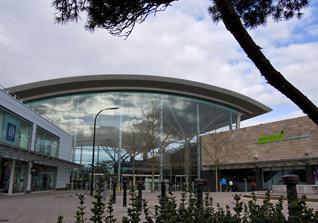
Building: Central Milton Keynes shopping centre
Country: United Kingdom
Year built: 1979
Shopping centre located in Milton Keynes, Buckinghamshire, England The Central Milton Keynes shopping complex The arc joining Midsummer Place to the Centre:MK Location Milton Keynes , England Coordinates 52°02′37″N 0°45′20″W / 52.0436°N 0.7555°W / 52.0436; -0.7555 Opening date 25 September 1979 ( 1979-09-25 ) Developer Milton Keynes Development Corporation Owner Prudential , Hermes Investment Management (thecentre:mk) Ellandi (Midsummer Place) No. of stores and services over 220 (thecentre:mk) over 50 (Midsummer Place) Total retail floor area 1,790,000 sq ft (166,000 m 2 ), building length: 700 m No. of floors One main access floor, larger stores have two or three internally. Parking over 17,000 spaces nearby Website thecentremk .com class=notpageimage| Central Milton Keynes shopping centre zoom in Mapping © OpenStreetMap The Central Milton Keynes shopping area is a regional  shopping centre located in Milton Keynes , Buckinghamshire, England which is about 50 miles (80 km) north-west of London. It comprises two adjacent shopping centres, thecentre:mk (a grade II listed building , originally named the 'Shopping Building') which opened in 1979, and Midsummer Place opened in 2000. The centre:mk is anchored by John Lewis and Marks & Spencer . As of December 2024 [update] , the centre:mk (alone) is the 12th largest shopping centre in the UK, [ better source needed ] with the size of 133,416 m 2 (1,436,080 sq ft). Development Main articles: Central Milton Keynes and History of Milton Keynes The Milton Keynes Development Corporation (MKDC) began work on the Shopping Building in 1973. It was to be the largest building of Central Milton Keynes , and was built at almost the highest point in the "New City" . The architects were Derek Walker , Stuart Mosscrop, and Christopher Woodward, who had been Chief and senior architects at the Development Corporation; and the engineers were Felix Samuely and Partners. The shopping area was opened on 25 September 1979 by Prime Minister Margaret Thatcher . The building's sleek envelope accommodated 130 shops and six department stores, arranged along two parallel day-lit arcades, planted with sub-tropical and temperate trees. Architecture The cool, elegant, steel framed design was influenced by the architecture of Ludwig Mies van der Rohe and echoed glazed shopping streets or arcades on the grand scale of the Galleria in Milan. The designer, Derek Walker , also likened it to the Crystal Palace . It was described in 1993 as "still the best-looking if no longer the biggest shopping centre in the British Isles". It is unusual for second generation shopping centres in Europe for the amount of daylight allowed into the public areas, for the rigorous control of retail facias along the arcades themselves, for its public art, the unusually high level of accessibility for visitors with limited mobility (and other users laden with children and shopping), the lavish extent of the public spaces and their interior planting (reduced since the buildings was completed) and for the cool mirrored exterior. Public access to all units is flush and at ground level. Some of the shops e.g. John Lewis and Next have two or three floors inside. A service road for deliveries runs above the shops, so that large trucks may service the shops at roof level, removing the peripheral service roads and loading bays at ground level that mar so many large shopping malls. This means all deliveries take place out of view of the shoppers, though tall trucks can sometimes be seen from the arcades as they pass at high level. The internal landscaping was very lavish with 47 plant beds with large plants and trees; temperate in the northerly arcade and semi-tropical in the southerly one. The planters were finished in the same travertine as the floor, but approximately one third of these have been removed since the building was opened, with consequent loss of both planting and seating for shoppers, to accommodate market barrows and stalls. Fountain in Queen's Court before 2009/10 redevelopment There are two large public areas, intended as civic open spaces, one indoors and one open air. The open-air garden square ( Queen's Court ) lies between Midsummer Arcade and Silbury Arcade, just west of mid-point, which has been redesigned away from its original concept as a relaxation space for visitors. The indoor space ( Middleton Hall ) is 1,800-square-metre exhibition space near the east end. During 2010, Middleton Hall was used as a temporary home venue for the Milton Keynes Lions basketball team, housing a 1,200-seat arena. In a central space outside the shopping building (but contained by it on three sides) is an open-air market , much of it under Secklow Gate (a flyover that gives first-floor service access to the shops' loading bays, as well as a useful North-South route). Extensions In 1993, the building was extended at the western end, over much of what had been City Square to the even greater length of 720 meters. In architectural style this extension is similar to the original, though the join can be detected internally by the low ceilings and dark corridors in the extension, quite unlike the handsome arcades of the original phase. Following extension this was documented in the 1997 Guinness Book of Records to contain the longest shopping mall in the world. Midsummer Place Oak Court in Midsummer Place, when a former oak tree was healthy. Midsummer Place is effectively a southwards extension of the centre but is owned and operated independently. (It was a planning requirement that it should not physically attach to the original building, so there is an approximately one metre gap between them). Midsummer Place was designed by GMW Architects of London and opened in 2000. This extension is built across (and thus closing) Midsummer Boulevard using a (covered and enclosed) plaza that contains some demountable kiosks: it is a further planning requirement that the Boulevard should technically be capable of being reopened (remain free of structures) at some future date. The new centre was constructed in part around an existing oak tree that briefly survived being built around (at a 0.6 metres (2 ft) higher level) until it succumbed to 'technical drowning' (undrained flooding) from about 2008. In March 2013, Intu Properties plc bought the property from its original owners, Legal & General , for £250.5 million. In June 2020, Intu Properties went into administration . In September 2021, property group 'Ellandi' took control of the centre. In April 2021, the new managers of the site announced that its original name, Midsummer Place, name was being reinstated. Art View of animated feature clock by author Kit Williams. Video. A kinetic sculpture ( Circle of Light , 1980) by Liliane Lijn hangs from the ceiling of Midsummer Arcade. The mechanism has not operated for many years. It was originally floodlit at night and is on the axis of the midsummer sun on which Midsummer Boulevard is roughly orientated . Silbury Arcade contains three bronze figures ( Dream Flight , Flying Carpet and High Flyer , 1989) by Philomena Davidson Davis, former president of the Royal British Society of Sculptors . Nearby, in the "guest services lounge", a mosaic pavement (c. AD 320) from Bancroft Roman Villa is on display. These works were previously sited in Queen's Court. Before being redeveloped, Queen's Court also contained: a sundial and associated bollards ( Bollards , 1979) by Tim Minett Oak Court contains: a stainless steel sculpture ( Acorns and Leaves , 2000) by Tim Ward a replica of the Concrete Cows (1978) by Liz Leyh The Midsummer Place building contains: a bronze seat ( Sitting on History , 1996) by Bill Woodrow a stained-glass window (2000) by Anne Smyth an animated clock with a frog that blows bubbles (2000), conceived by Kit Williams , and similar to the clock at Telford Shopping Centre . Pop video In 1981, the building and its surrounding vicinity were used for the filming of the music video Wired for Sound by Cliff Richard . Filming took place at the eastern end of Midsummer Arcade (the distinctive tiling outside the John Lewis department store being clearly visible), outside Norfolk House and in nearby underpasses. The building was also used as a location for still photography on the first self-titled album by Duran Duran . Grade II listing for original building In November 2008, English Heritage (the Government's advisor on historic buildings) recommended to the Culture Minister that the original building be designated a Grade II listed building which, the owners said, would curtail severely their ability to alter it if awarded. The Twentieth Century Society responded that this belief is unfounded. It was listed in July 2010. It won a number of prizes when constructed and remains a valued element of Milton Keynes. In July 2010, the Heritage Minister, John Penrose , advised the owners that he had decided that the building merited a Grade II listing , to applause from the 20th Century Society and other conservationists. Robbery On 1 December 2009 an armed robbery occurred at a jewellery store near Middleton Hall. Three suspects sprayed CS gas in the area, injuring 2 people. After firing several blank shots, the suspects fled the area after stealing roughly £1 million in watches. The shopping centre reopened 2 days later. Future Interior of the shopping mall on Christmas Eve 2021, after renovations. The Milton Keynes Partnership and the centre owners aim to expand thecentre:mk . In the original plan (suspended since mid 2007), Phase 1 of the redevelopment programme would include a new department store on the south side (for which the outdoor market would be moved southwards and Secklow Gate flyover would be closed), the colonnade on the west of Middleton Hall would be removed by expanding the shops into it, Crown Walk would be opened to allow pedestrian access through the centre after the shops close (shortening evening journeys on foot considerably), a restaurant quarter would open in a re-landscaped Queens Court, and an "enhanced" entrance would be created on the north side. Phase 2 may include expansion at the eastern end. However, these plans were put on hold by the centre owners and only the work in Queens Court went ahead. The plans are controversial because they would mean the loss of the minimalist appearance of the building, the clarity of the layout and public spaces in the building. The closure of Secklow Gate was even proposed, removing the rooftop loading facility that is such an important feature of the building. Additionally, objectors say that the plans to erect dwellings in the central area run the risk of hampering movement around and in and out of the centre as well as spoiling views of the shopping building. Independently of the Centre management plans, Milton Keynes Council transport strategy calls for Midsummer Boulevard to be re-opened through the Midsummer Place to thecentre:mk to facilitate a "public transport spine" bus route along the Boulevard, from the station to Campbell Park . Notes